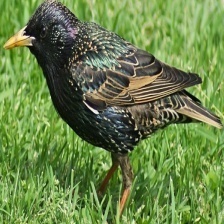
Species: COMMON STARLING
Scientific name: STURNUS VULGARIS